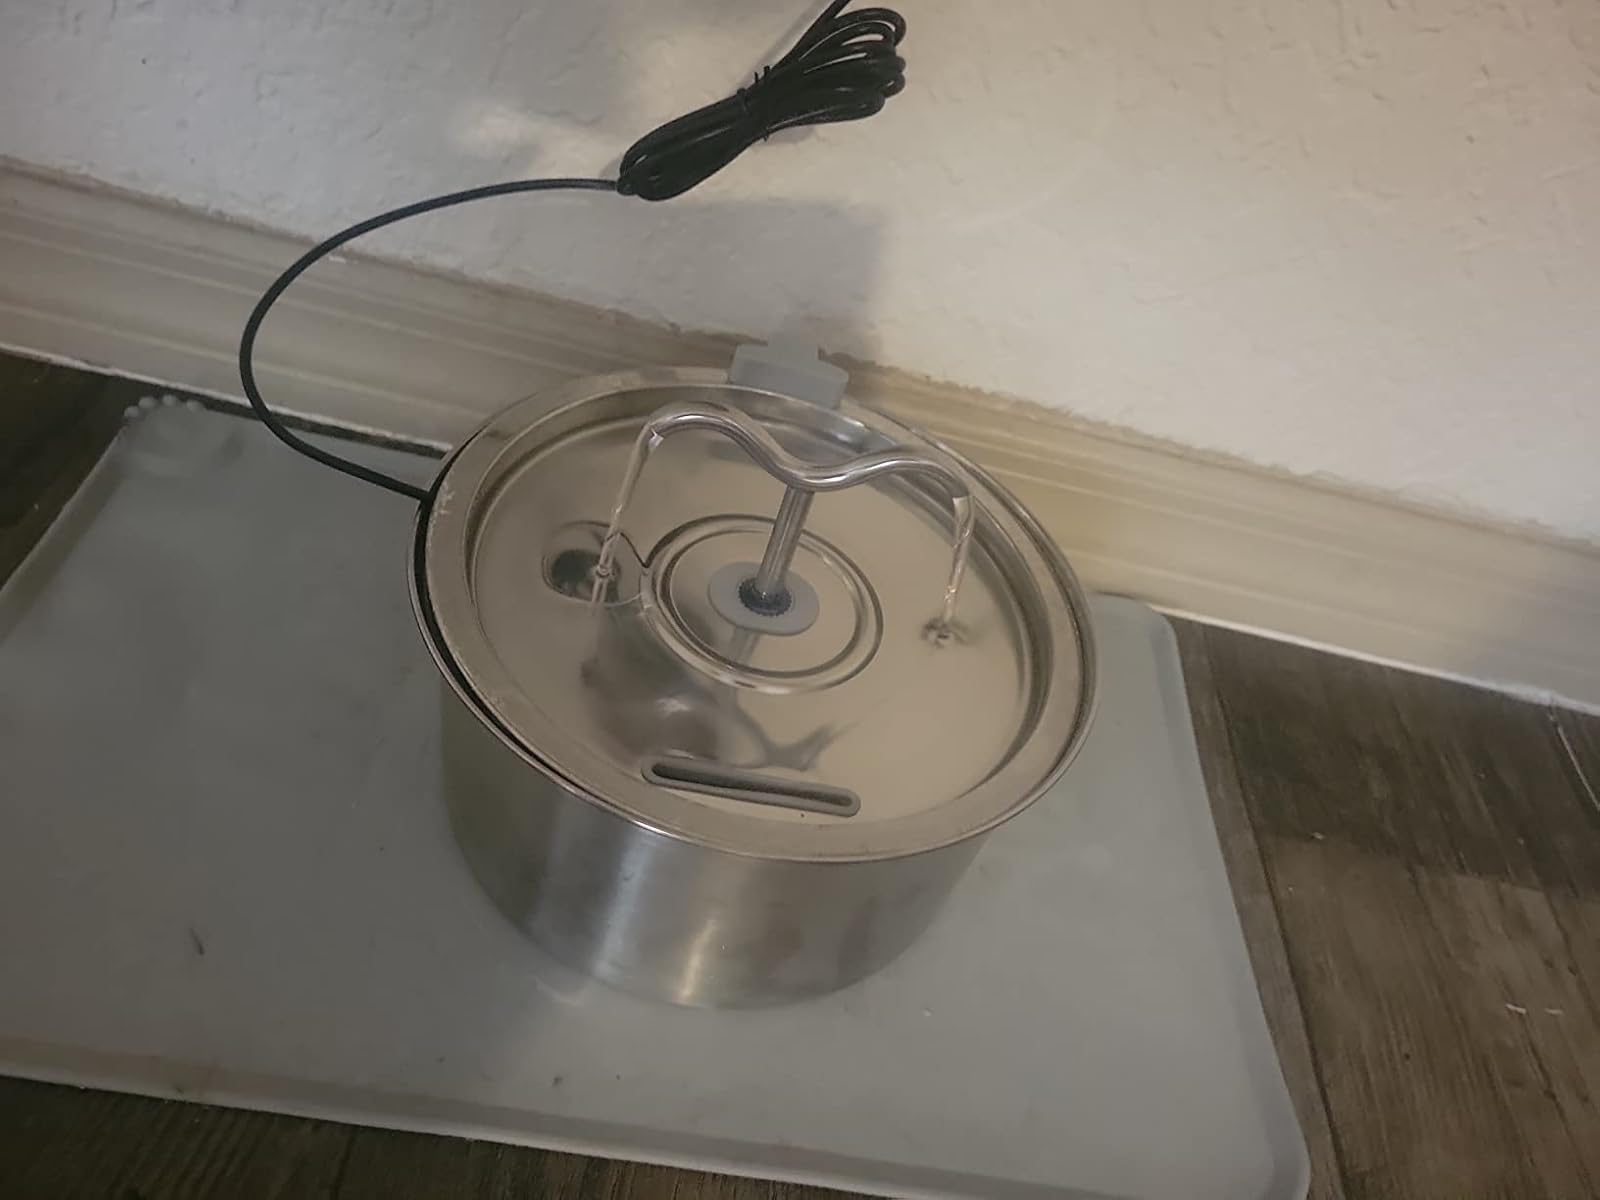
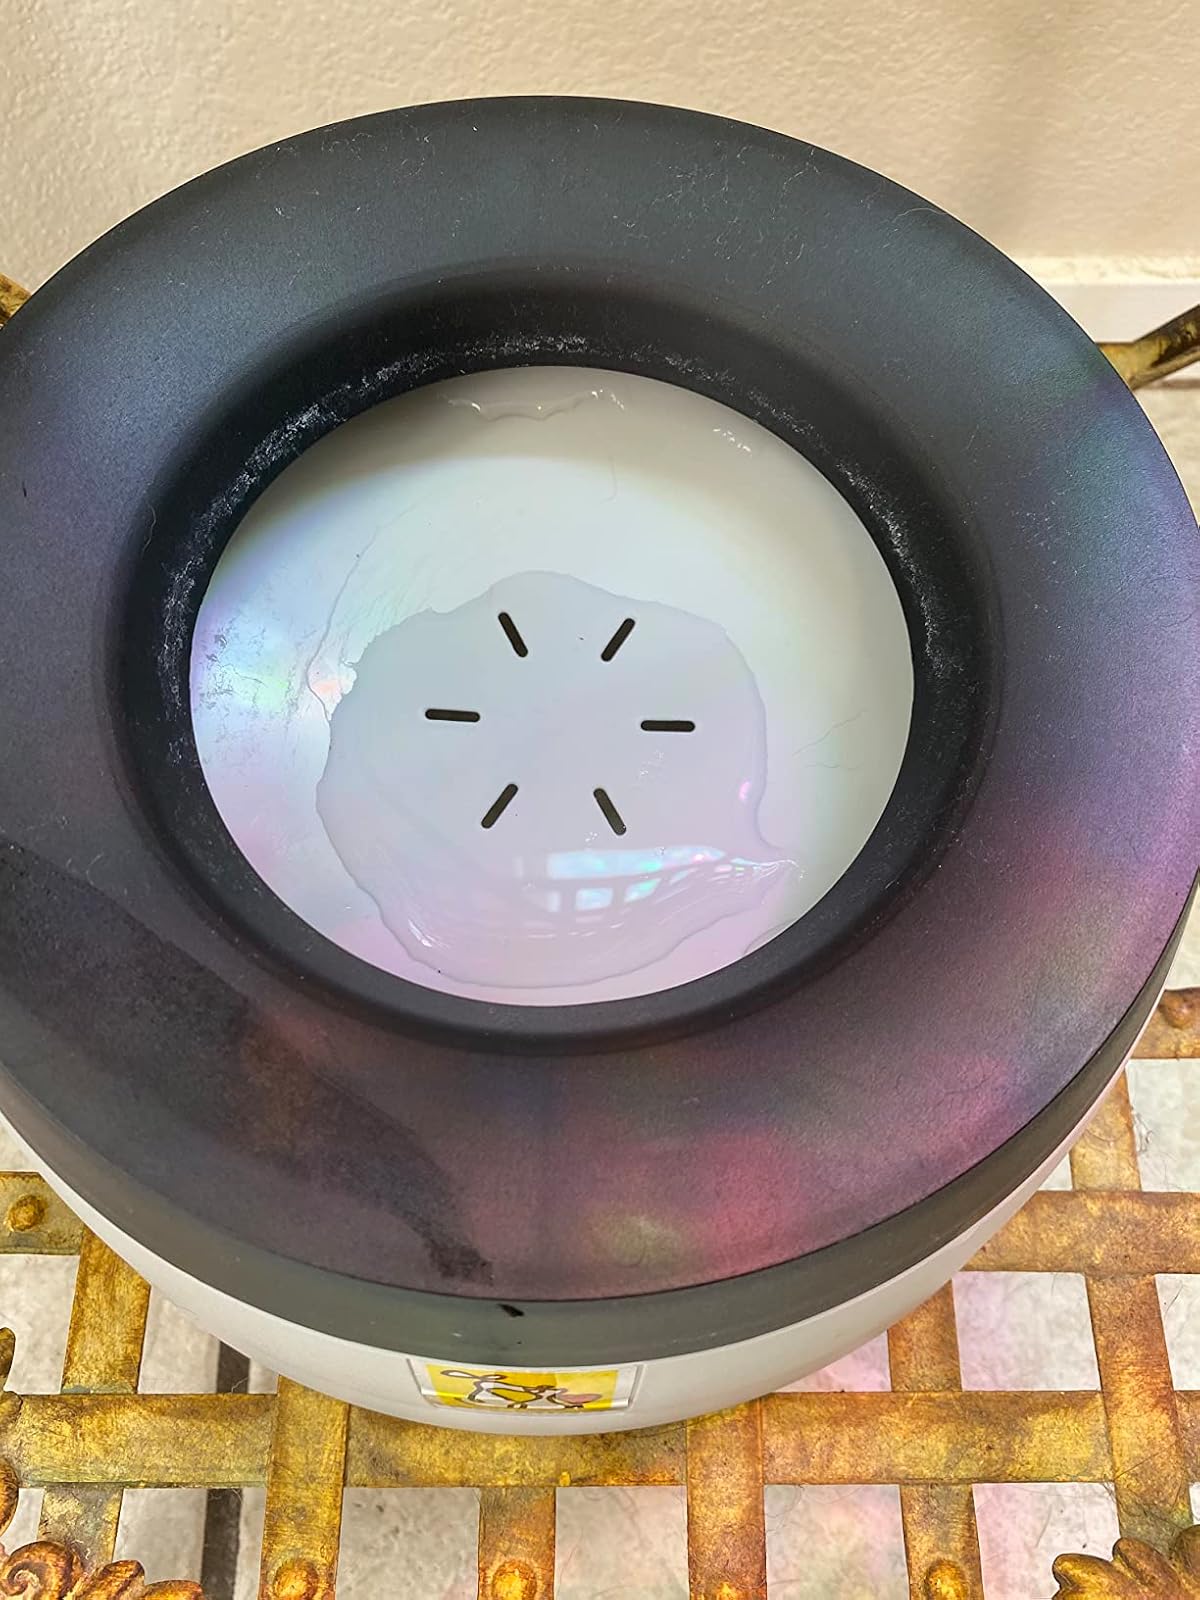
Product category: items_bowl
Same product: no